James Spader

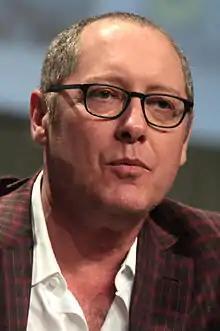
Spader at the 2014 San Diego Comic-Con

James Todd Spader (born February 7, 1960) is an American actor. He is known for often portraying eccentric and morally ambiguous characters. He began his career in critically acclaimed independent films before transitioning into television, where he has received acclaim and many awards, including three Primetime Emmy Awards and nominations for three Golden Globe Awards, and ten Screen Actors Guild Awards.